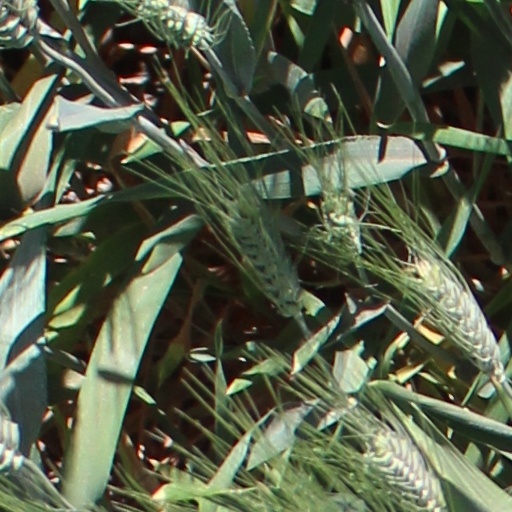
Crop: wheat